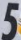
Number: 5